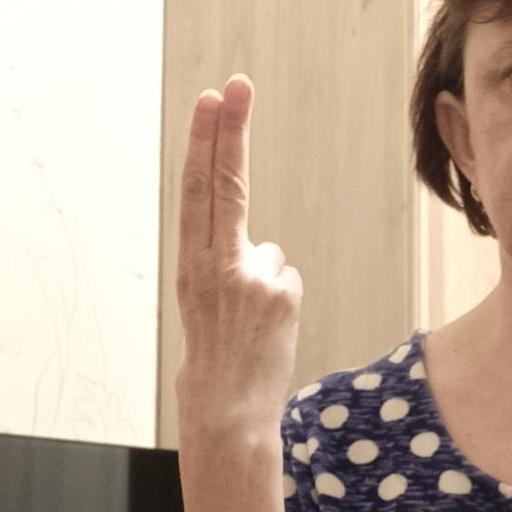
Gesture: two_up_inverted